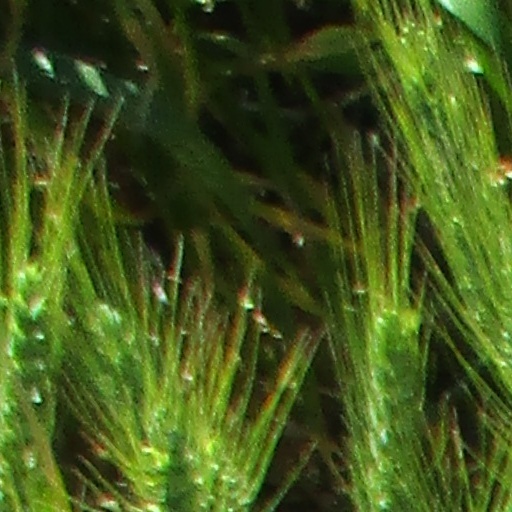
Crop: wheat